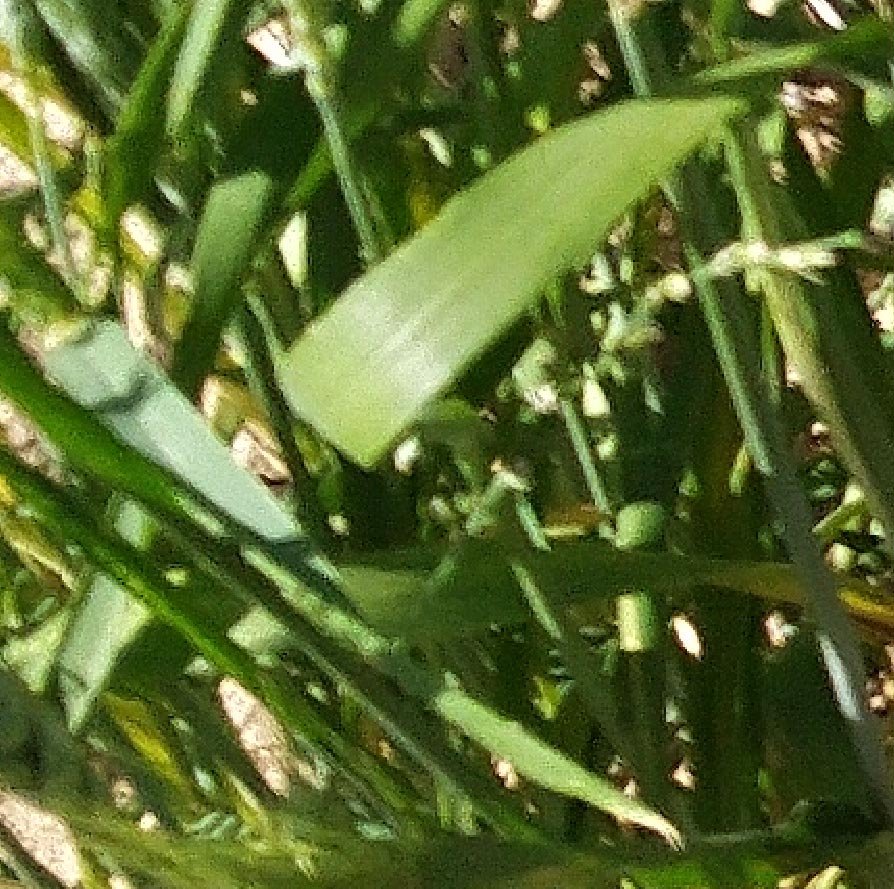
Label: Wheat___Healthy